Portrait of a Lady (van der Weyden)

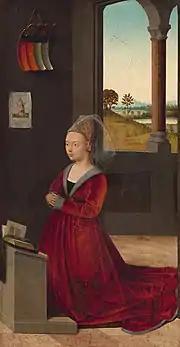
see caption and text

The woman wears an elegant low-cut black dress with dark bands of fur at the neck and wrist. Her clothes are of the then-fashionable Burgundian style, which emphasises the tall and thin aesthetic of the Gothic ideal. Her dress is buckled by a bright red sash pulled in below her breasts. The buff-coloured hennin headdress is draped with a large transparent veil, which spills over her shoulders, reaching her upper arms. Van der Weyden's attention to the structure of the clothing—the careful detailing of the pins pushed into the veil to fix its position—is typical for the artist.